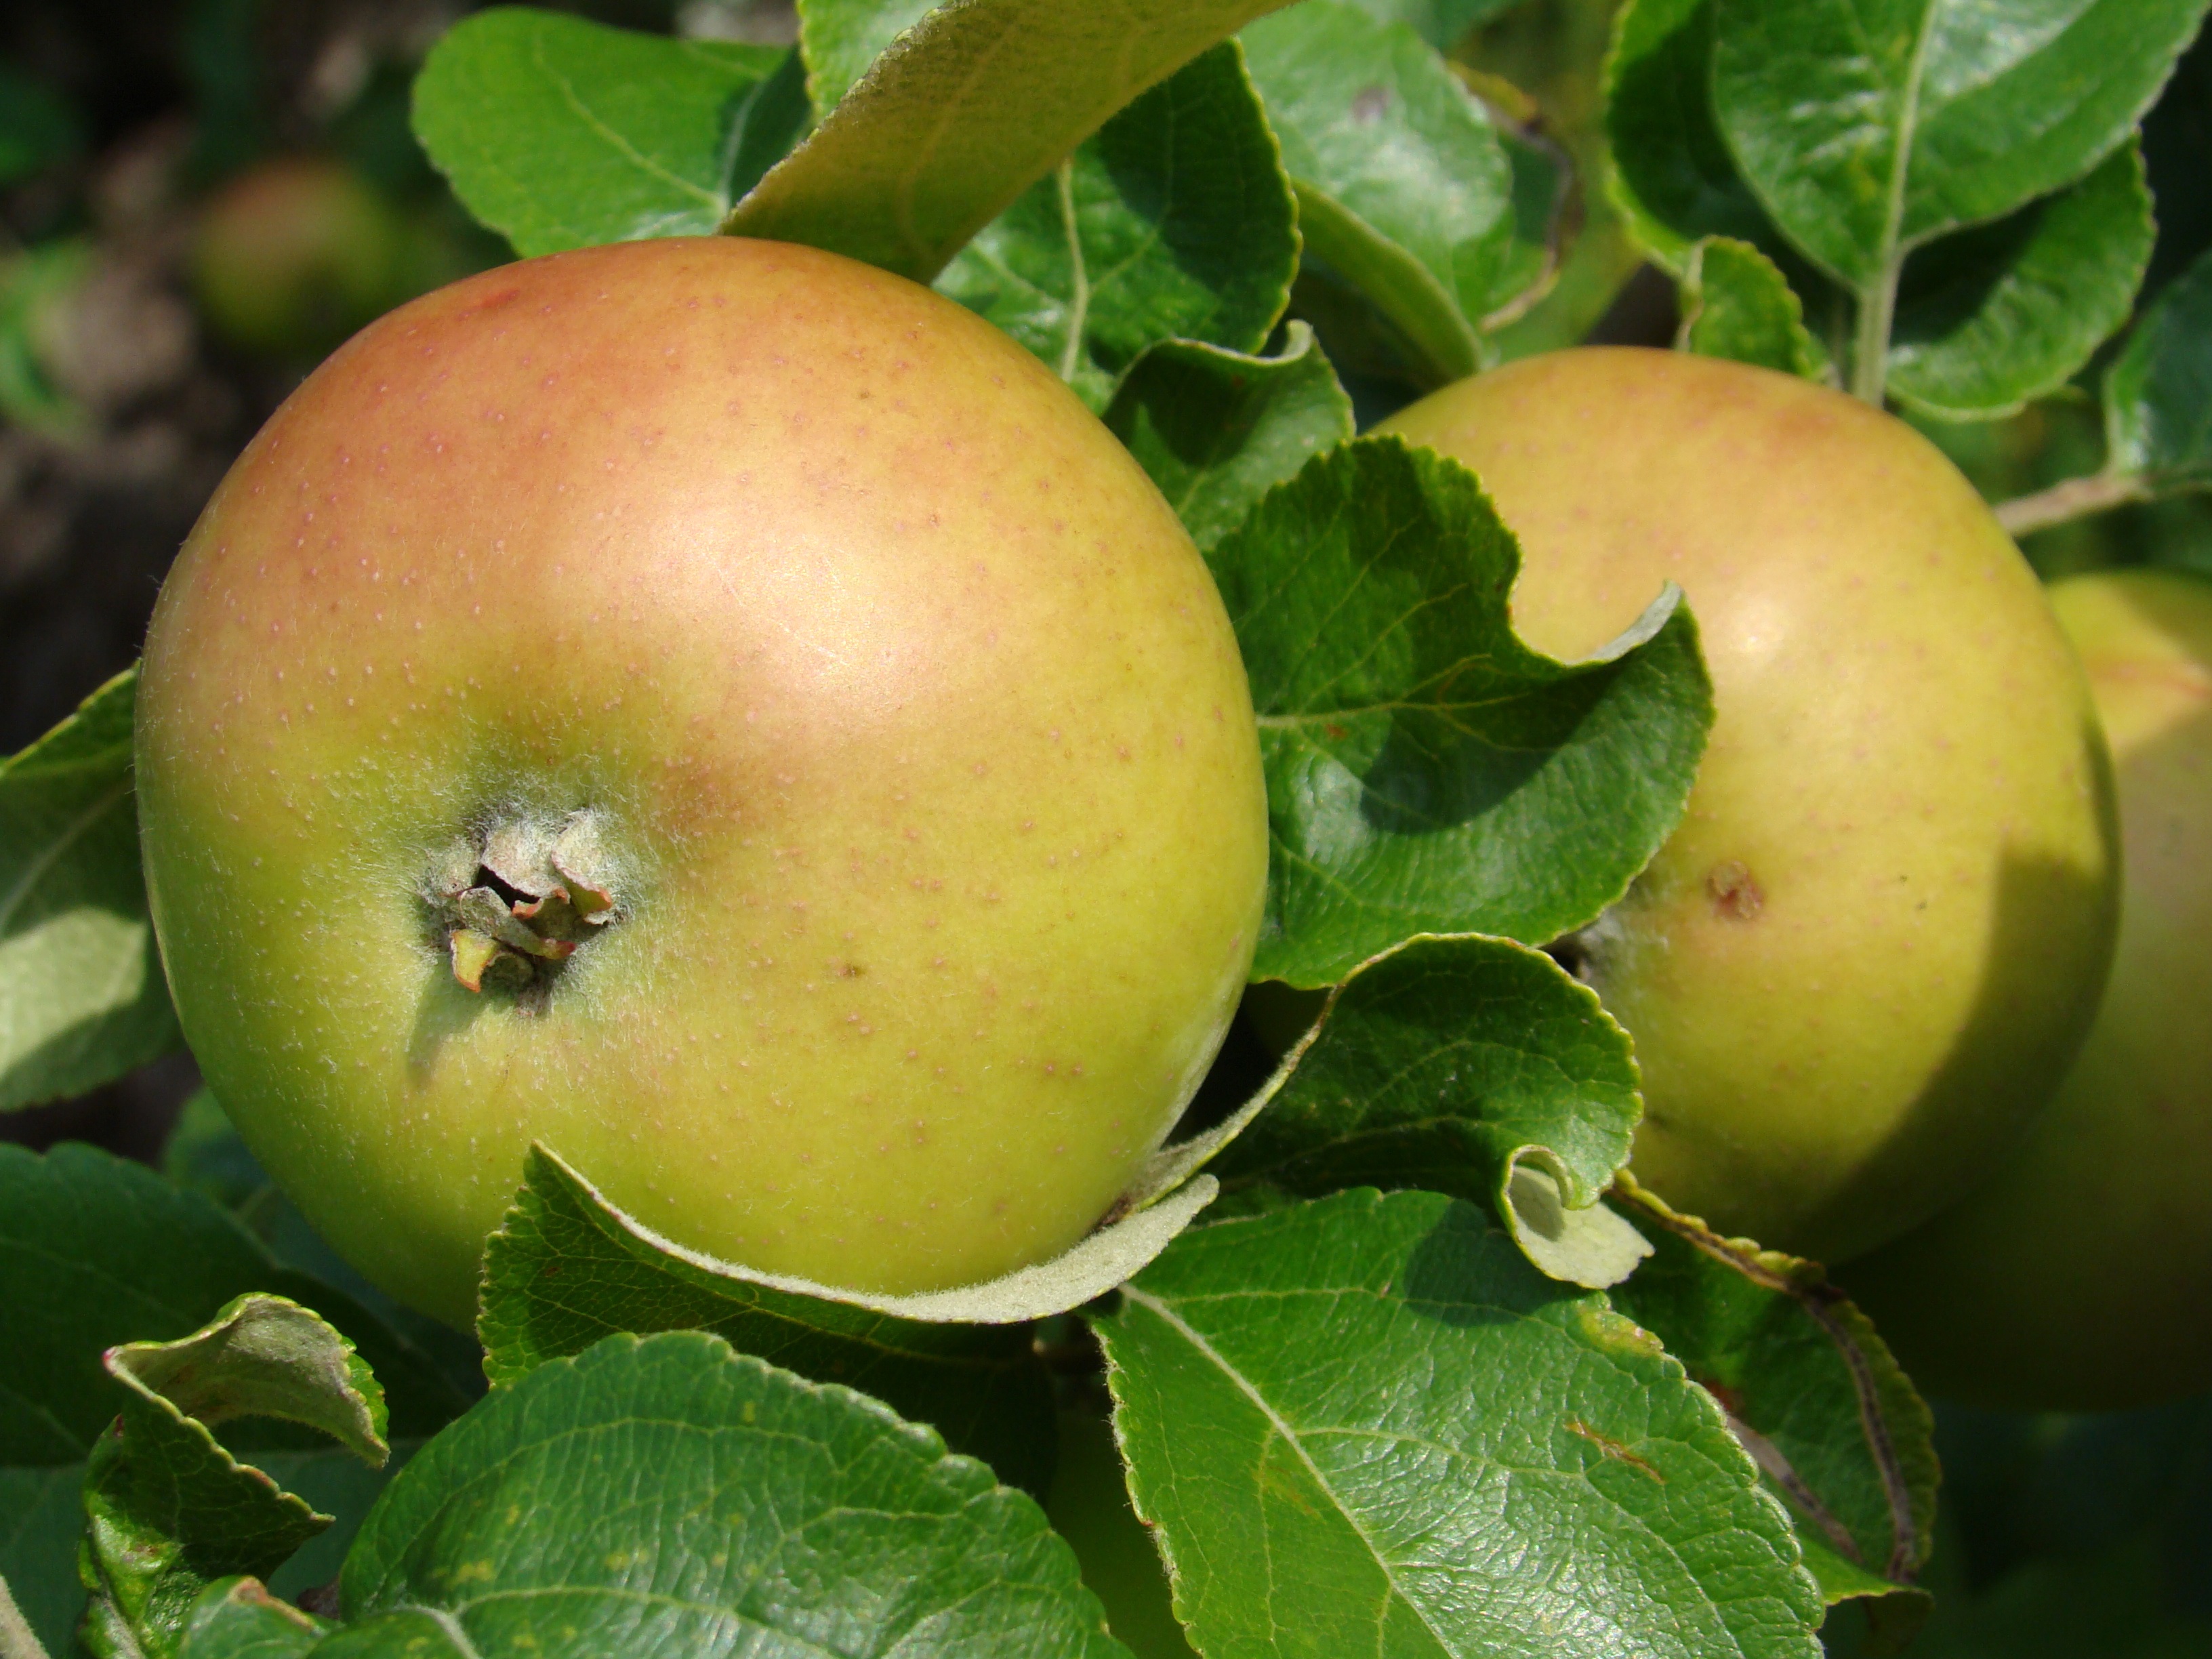
apple, tree, plant, fruit, flower, food, green, produce, garden, flowering plant, rose family, land plant, rose order